Martina Di Bari

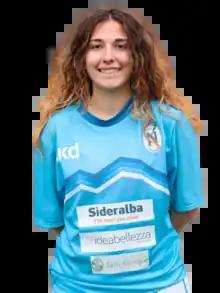

Martina Di Bari (born 5 June 2002) is an Italian footballer, who plays as a centre-back for Genoa.